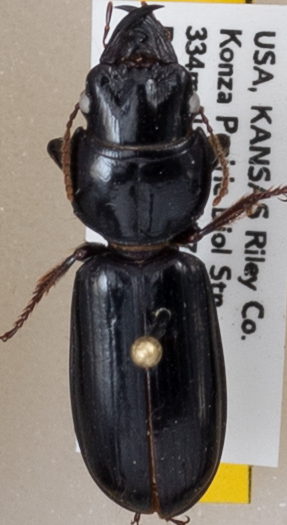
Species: Scarites vicinus
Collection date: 2019-05-22
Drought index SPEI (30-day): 2.09
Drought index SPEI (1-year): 1.45
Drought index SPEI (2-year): -0.09